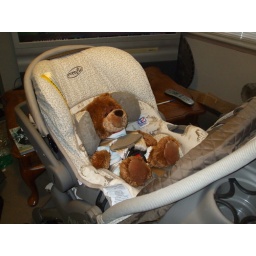
bear in car seat